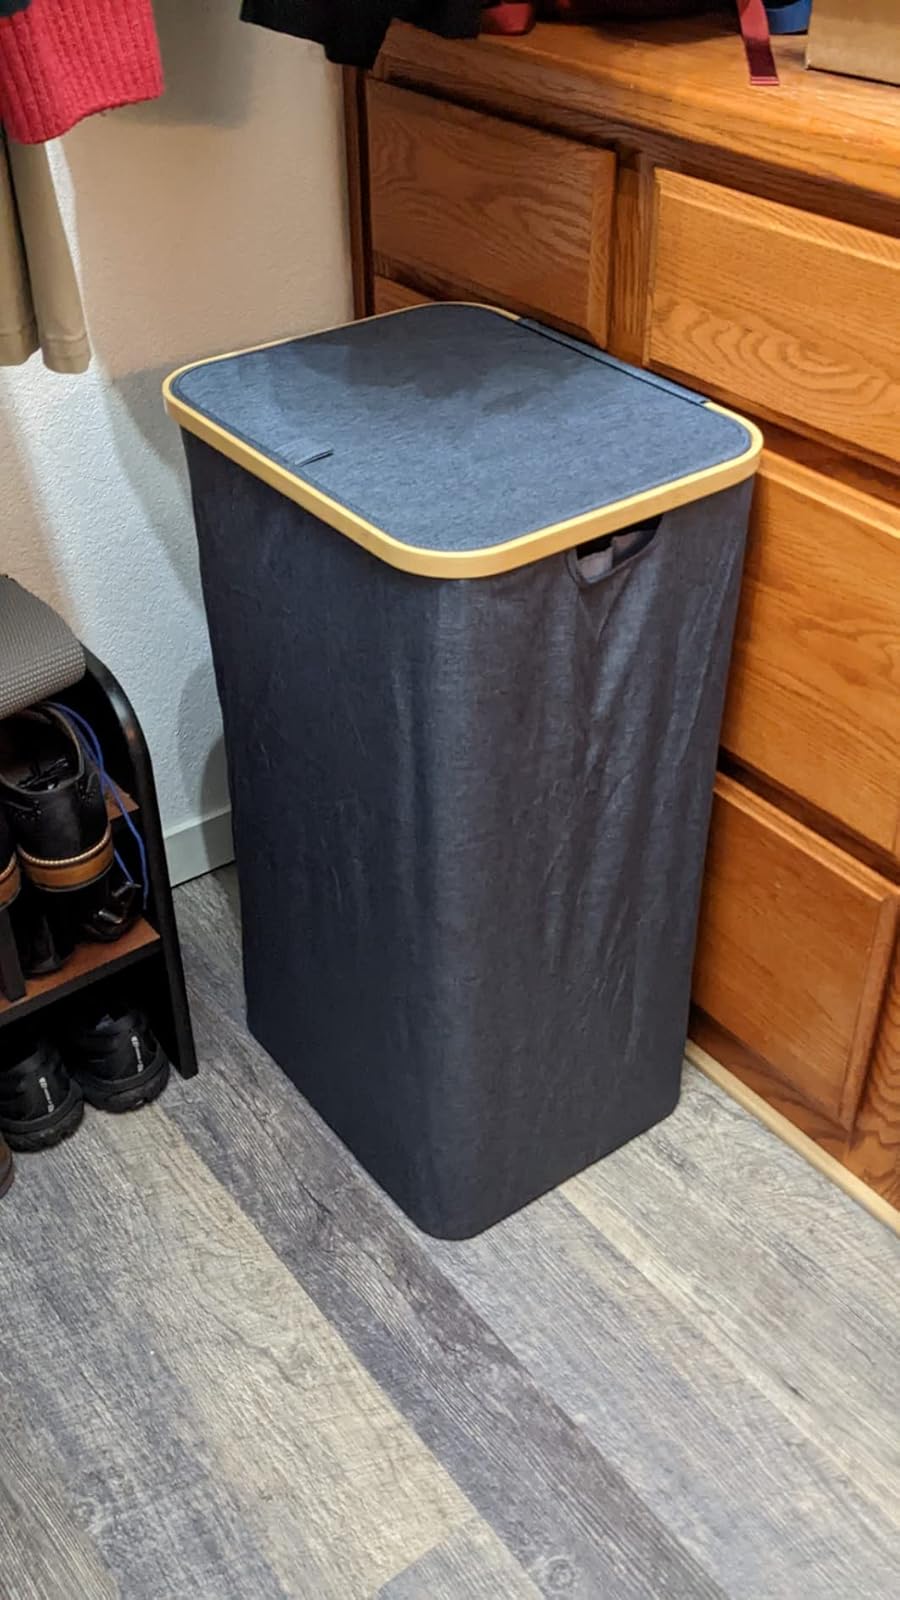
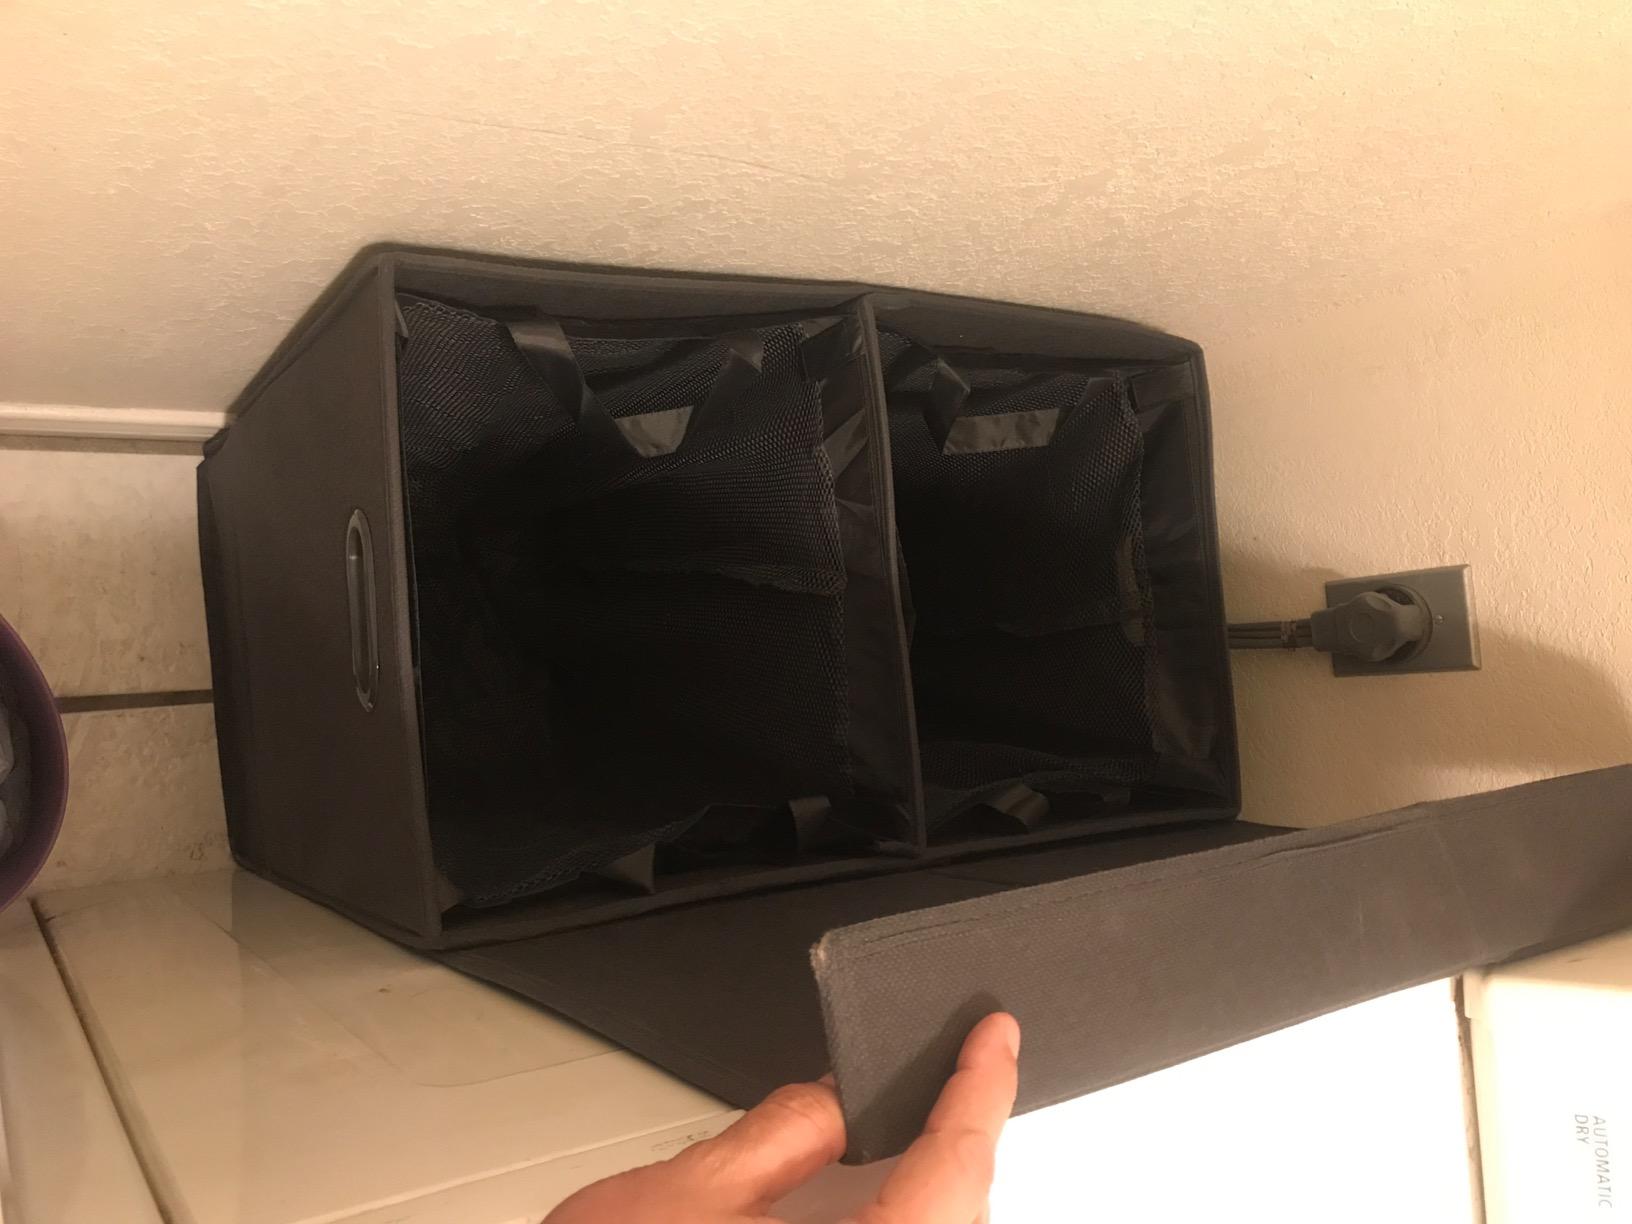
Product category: items_hamper
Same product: no